Tango with Me

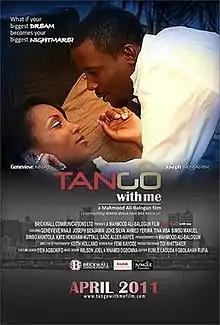
Theatrical release poster

Tango with Me is a 2010 Nigerian romantic drama film written by Femi Kayode, produced and directed by Mahmood Ali-Balogun and starring Genevieve Nnaji, Joseph Benjamin and Joke Silva. The film was nominated for 5 awards at the 7th Africa Movie Academy Awards.